Andy Kennedy

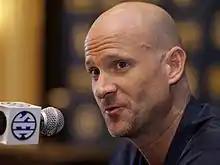

Andy Kennedy (born March 13, 1968) is an American college basketball coach who is the head coach of the UAB Blazers men's basketball team. He was head men's basketball coach at the University of Mississippi (Ole Miss) from 2006 to 2018. Kennedy was a player in high school at both Winston Academy and Louisville High School. He was a 1986 "Parade" All-American and he went on to play for North Carolina State and the University of Alabama at Birmingham (UAB). On March 20, 2020, he was announced as the seventh head coach of UAB.